William L. Pfeiffer

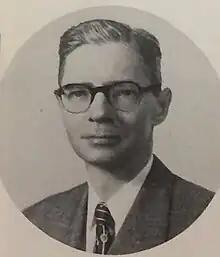

William Louis Pfeiffer (May 29, 1907 – July 22, 1985) was a Republican politician who served one term as a member of the United States House of Representatives from New York.